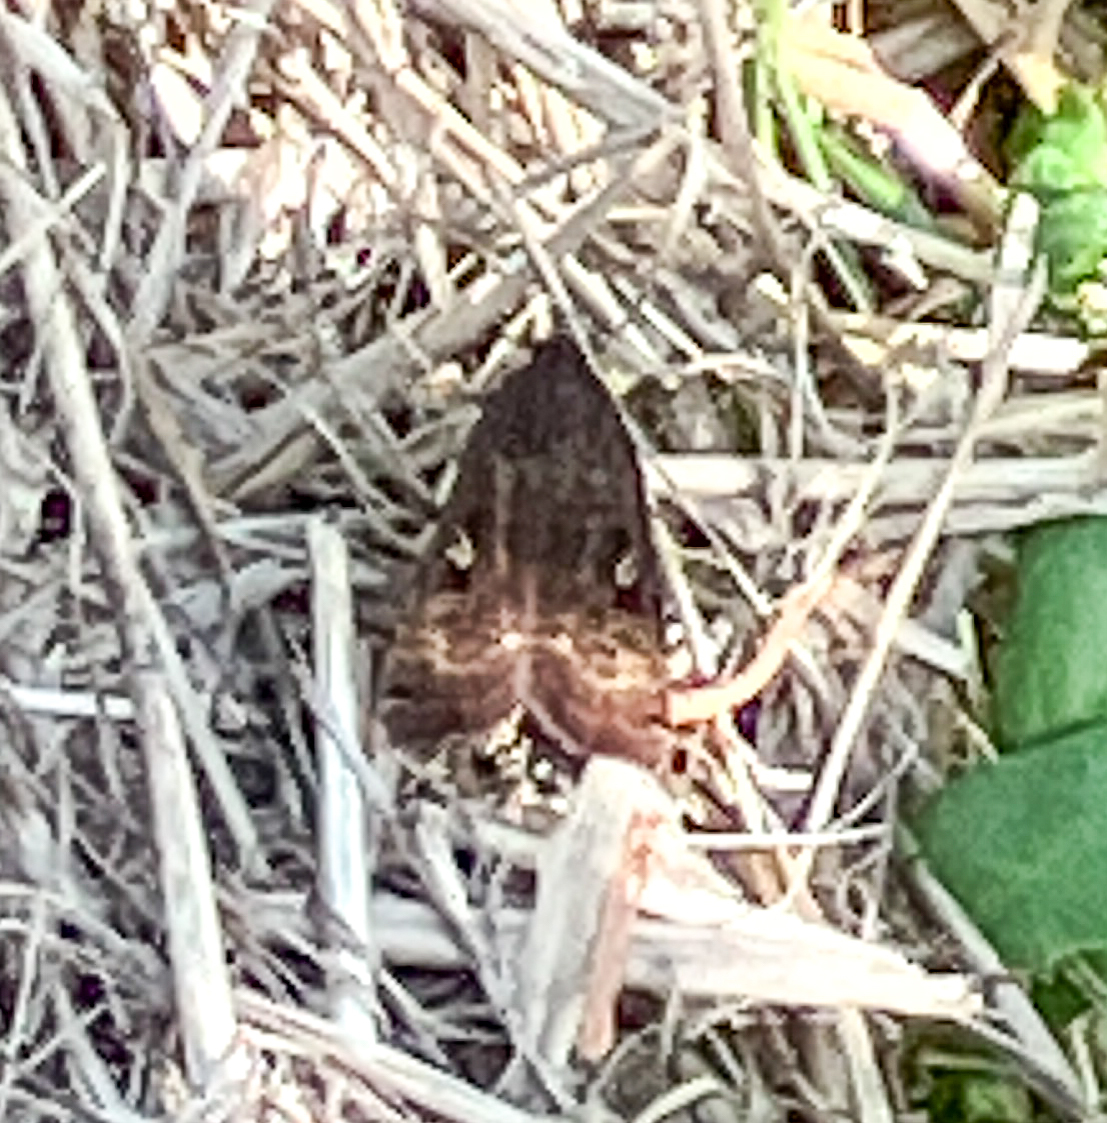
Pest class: cutworms